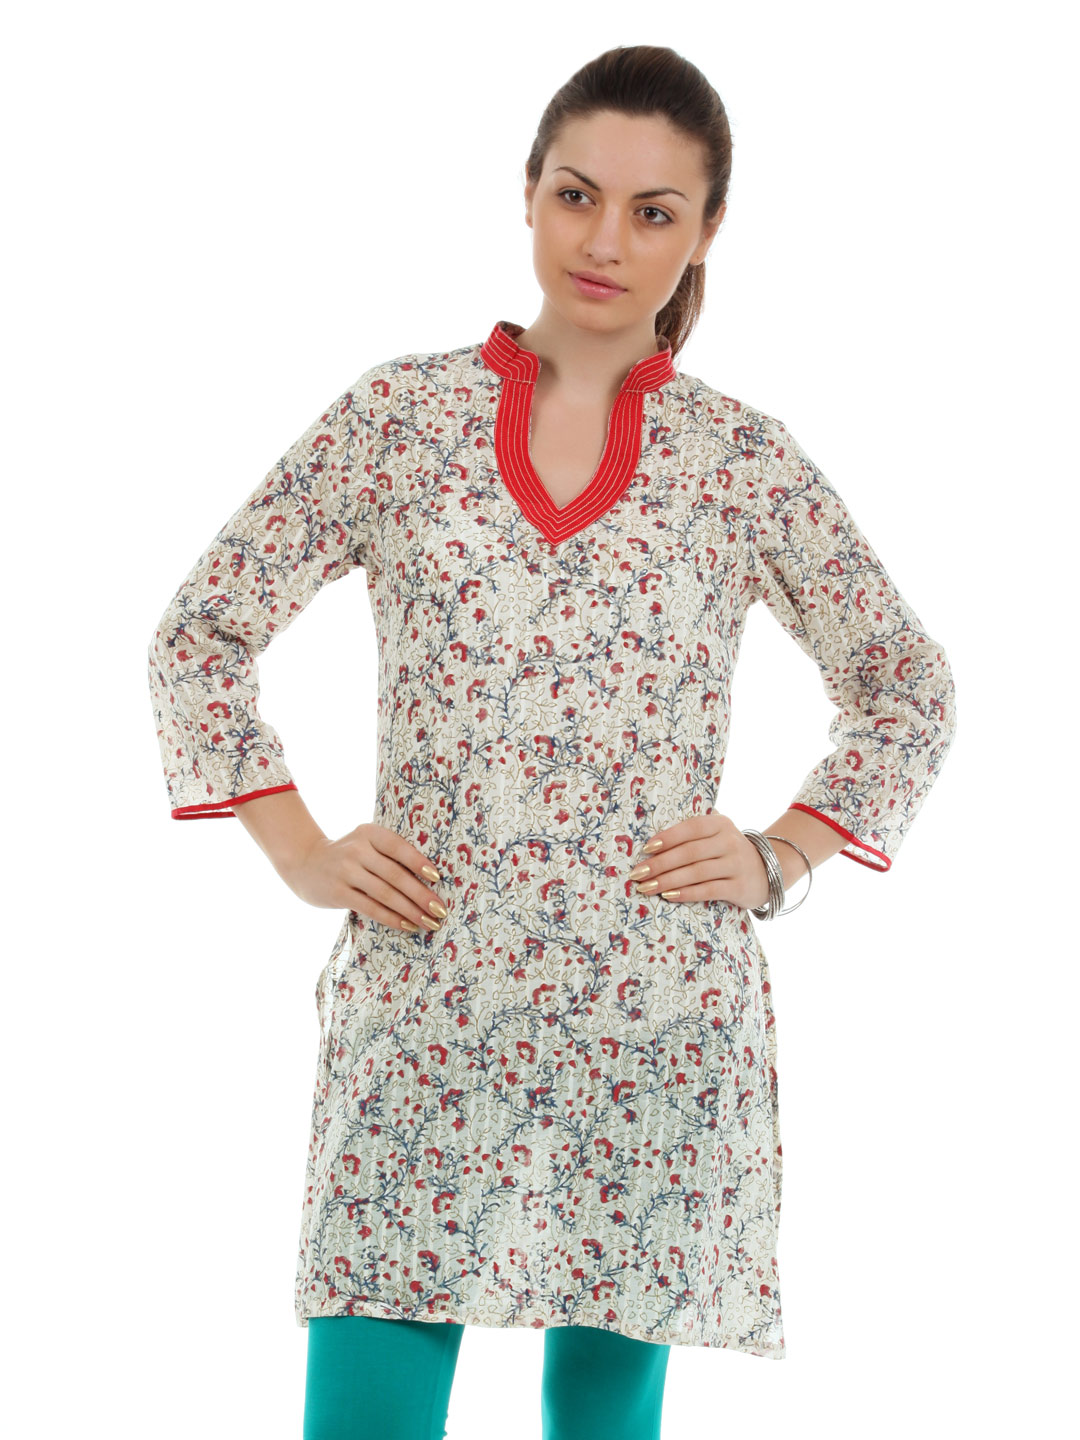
Diva Women Cream Kurta
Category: Apparel / Topwear / Kurtas
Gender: Women
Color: Cream
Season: Summer 2012
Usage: Ethnic